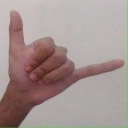
अक्षर: द